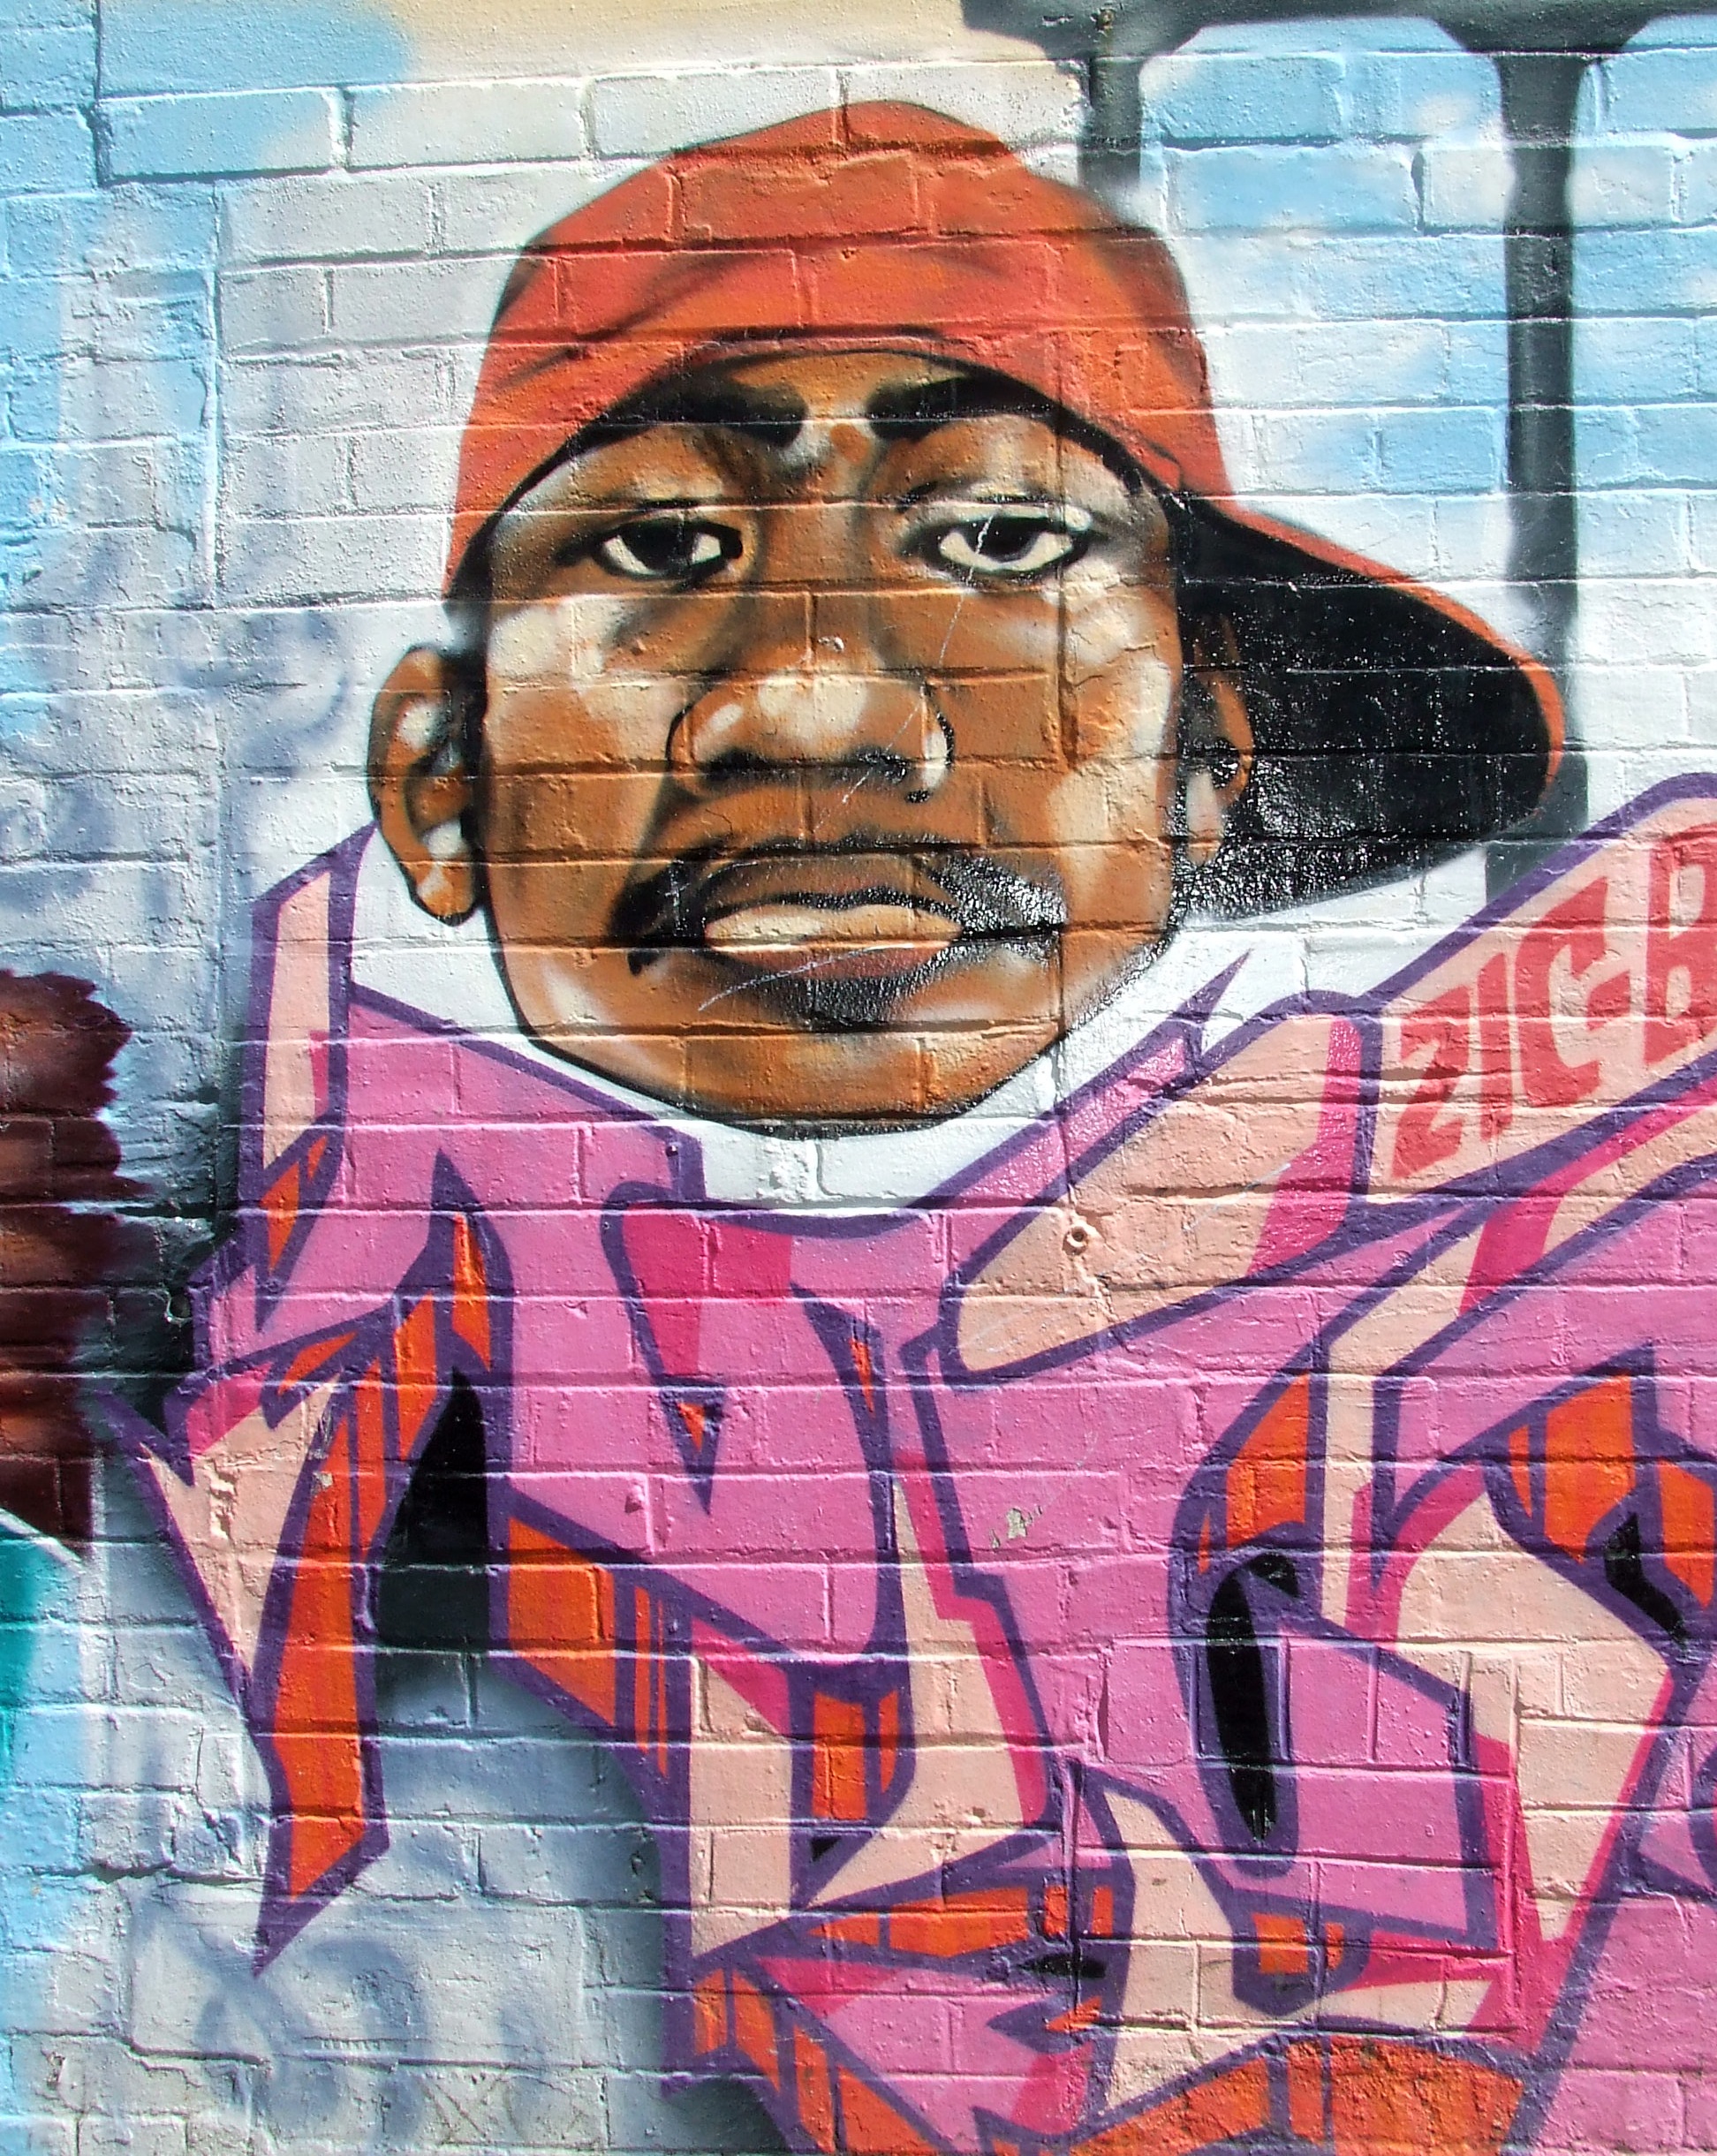
person, people, wall, brush, male, guy, spray, artistic, artist, paint, colorful, graffiti, teenager, painting, street art, colour, art, painter, american, illustration, latin, mural, graffitti, decorating, decorator, wall art, hispanic